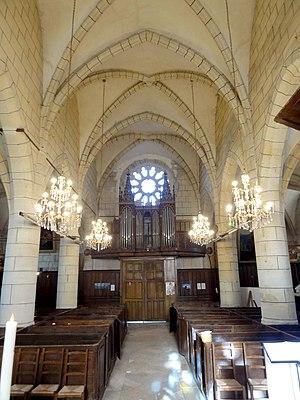
L'église Saint-Pierre-et-Saint-Paul est une église catholique paroissiale située à Vémars, dans le Val-d'Oise, en France. Elle succède à un édifice médiéval, qui a été reconstruit selon le même plan après la guerre de Cent Ans, dans un style gothique flamboyant un peu rustique. Le chantier commence vraisemblablement à la fin du XVᵉ siècle avec le chœur, et s'achève en 1545 avec la façade. À l'origine, le clocher devait se situer au-dessus de la quatrième travée du bas-côté sud. Il est remplacé par un nouveau clocher-tour devant la bas-côté nord au cours de la première moitié du XVIIᵉ siècle. Les fenêtres latérales du chœur sont repercées au XVIIᵉ ou XVIIIᵉ siècle. Un porche et une sacristie sont également ajoutées, mais ont été démolis pendant la seconde moitié du XXᵉ siècle. Dans sa forme actuelle, l'église se compose d'un vaisseau central de six travées accompagné de deux bas-côtés, et se terminant par un chevet plat. Elle a été restaurée en 1849 et 1882, puis récemment au début du XXIᵉ siècle, et se trouve dans un excellent état. Vémars fait aujourd'hui partie du secteur paroissial de Fosses.